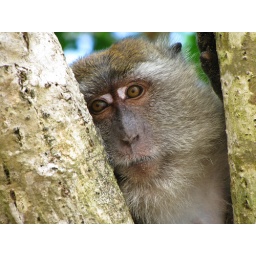
A monkey looking directly down on me. Taken on a beach near Ao Nang, Thailand